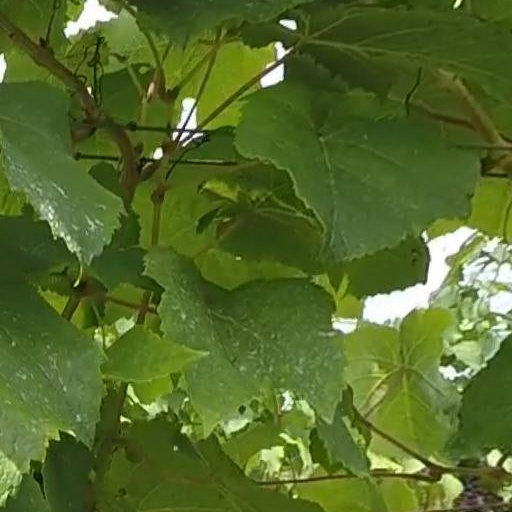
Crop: grape